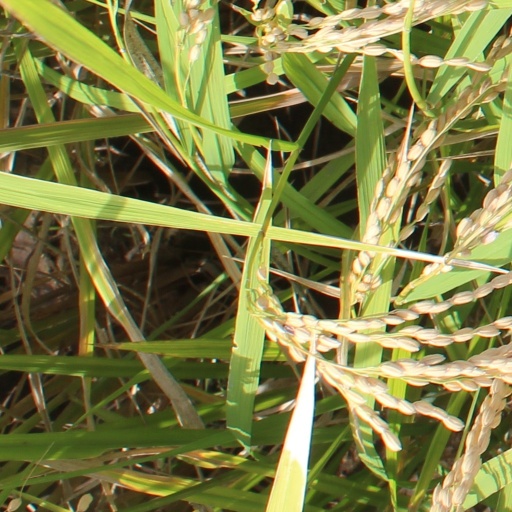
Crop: rice